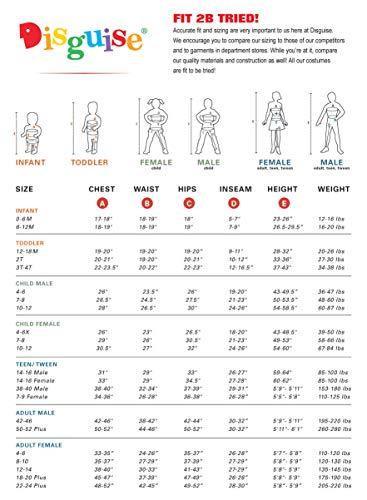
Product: Disguise Baby Girl's Violet Jumpsuit W/Skirt Infant Deluxe Costume
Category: Clothing, Shoes & Jewelry | Costumes & Accessories | Kids & Baby | Baby | Baby Girls
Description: Great Condition.
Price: $39.99